Montgomery Township, New Jersey

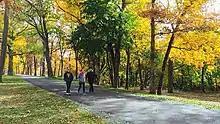
Residents walking in Skillman Park

Skillman Park covers of open space in the Skillman section of Montgomery Township that is owned by Somerset County and maintained by the Somerset County Parks Department. In April 2015 a ribbon cutting ceremony was held by County officials to celebrate the park's opening.